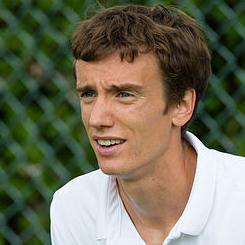
Age: 23